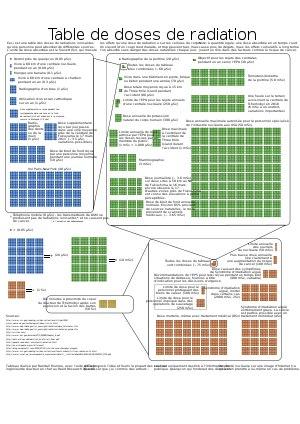
Le sievert est l'« unité utilisée pour donner une évaluation de l'impact des rayonnements sur l'homme ». Plus précisément, c'est l'unité dérivée du Système international utilisée pour mesurer une dose équivalente, une dose efficace ou un débit de dose radioactive, c'est-à-dire pour évaluer quantitativement l'impact biologique d'une exposition humaine à des rayonnements ionisants. Le sievert ne peut donc pas être utilisé pour quantifier l'exposition reçue par des animaux de laboratoire, et est remplacé par le gray.